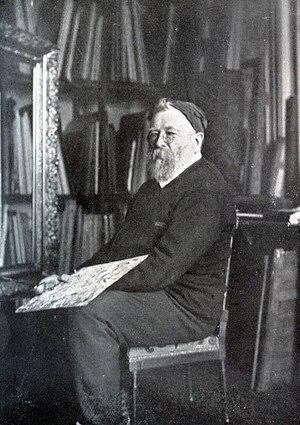
Portrait photograph of Albert Lebourg, Extrait de, Exposition Albert Lebourg au profit des sinistrés du Japon, 1923